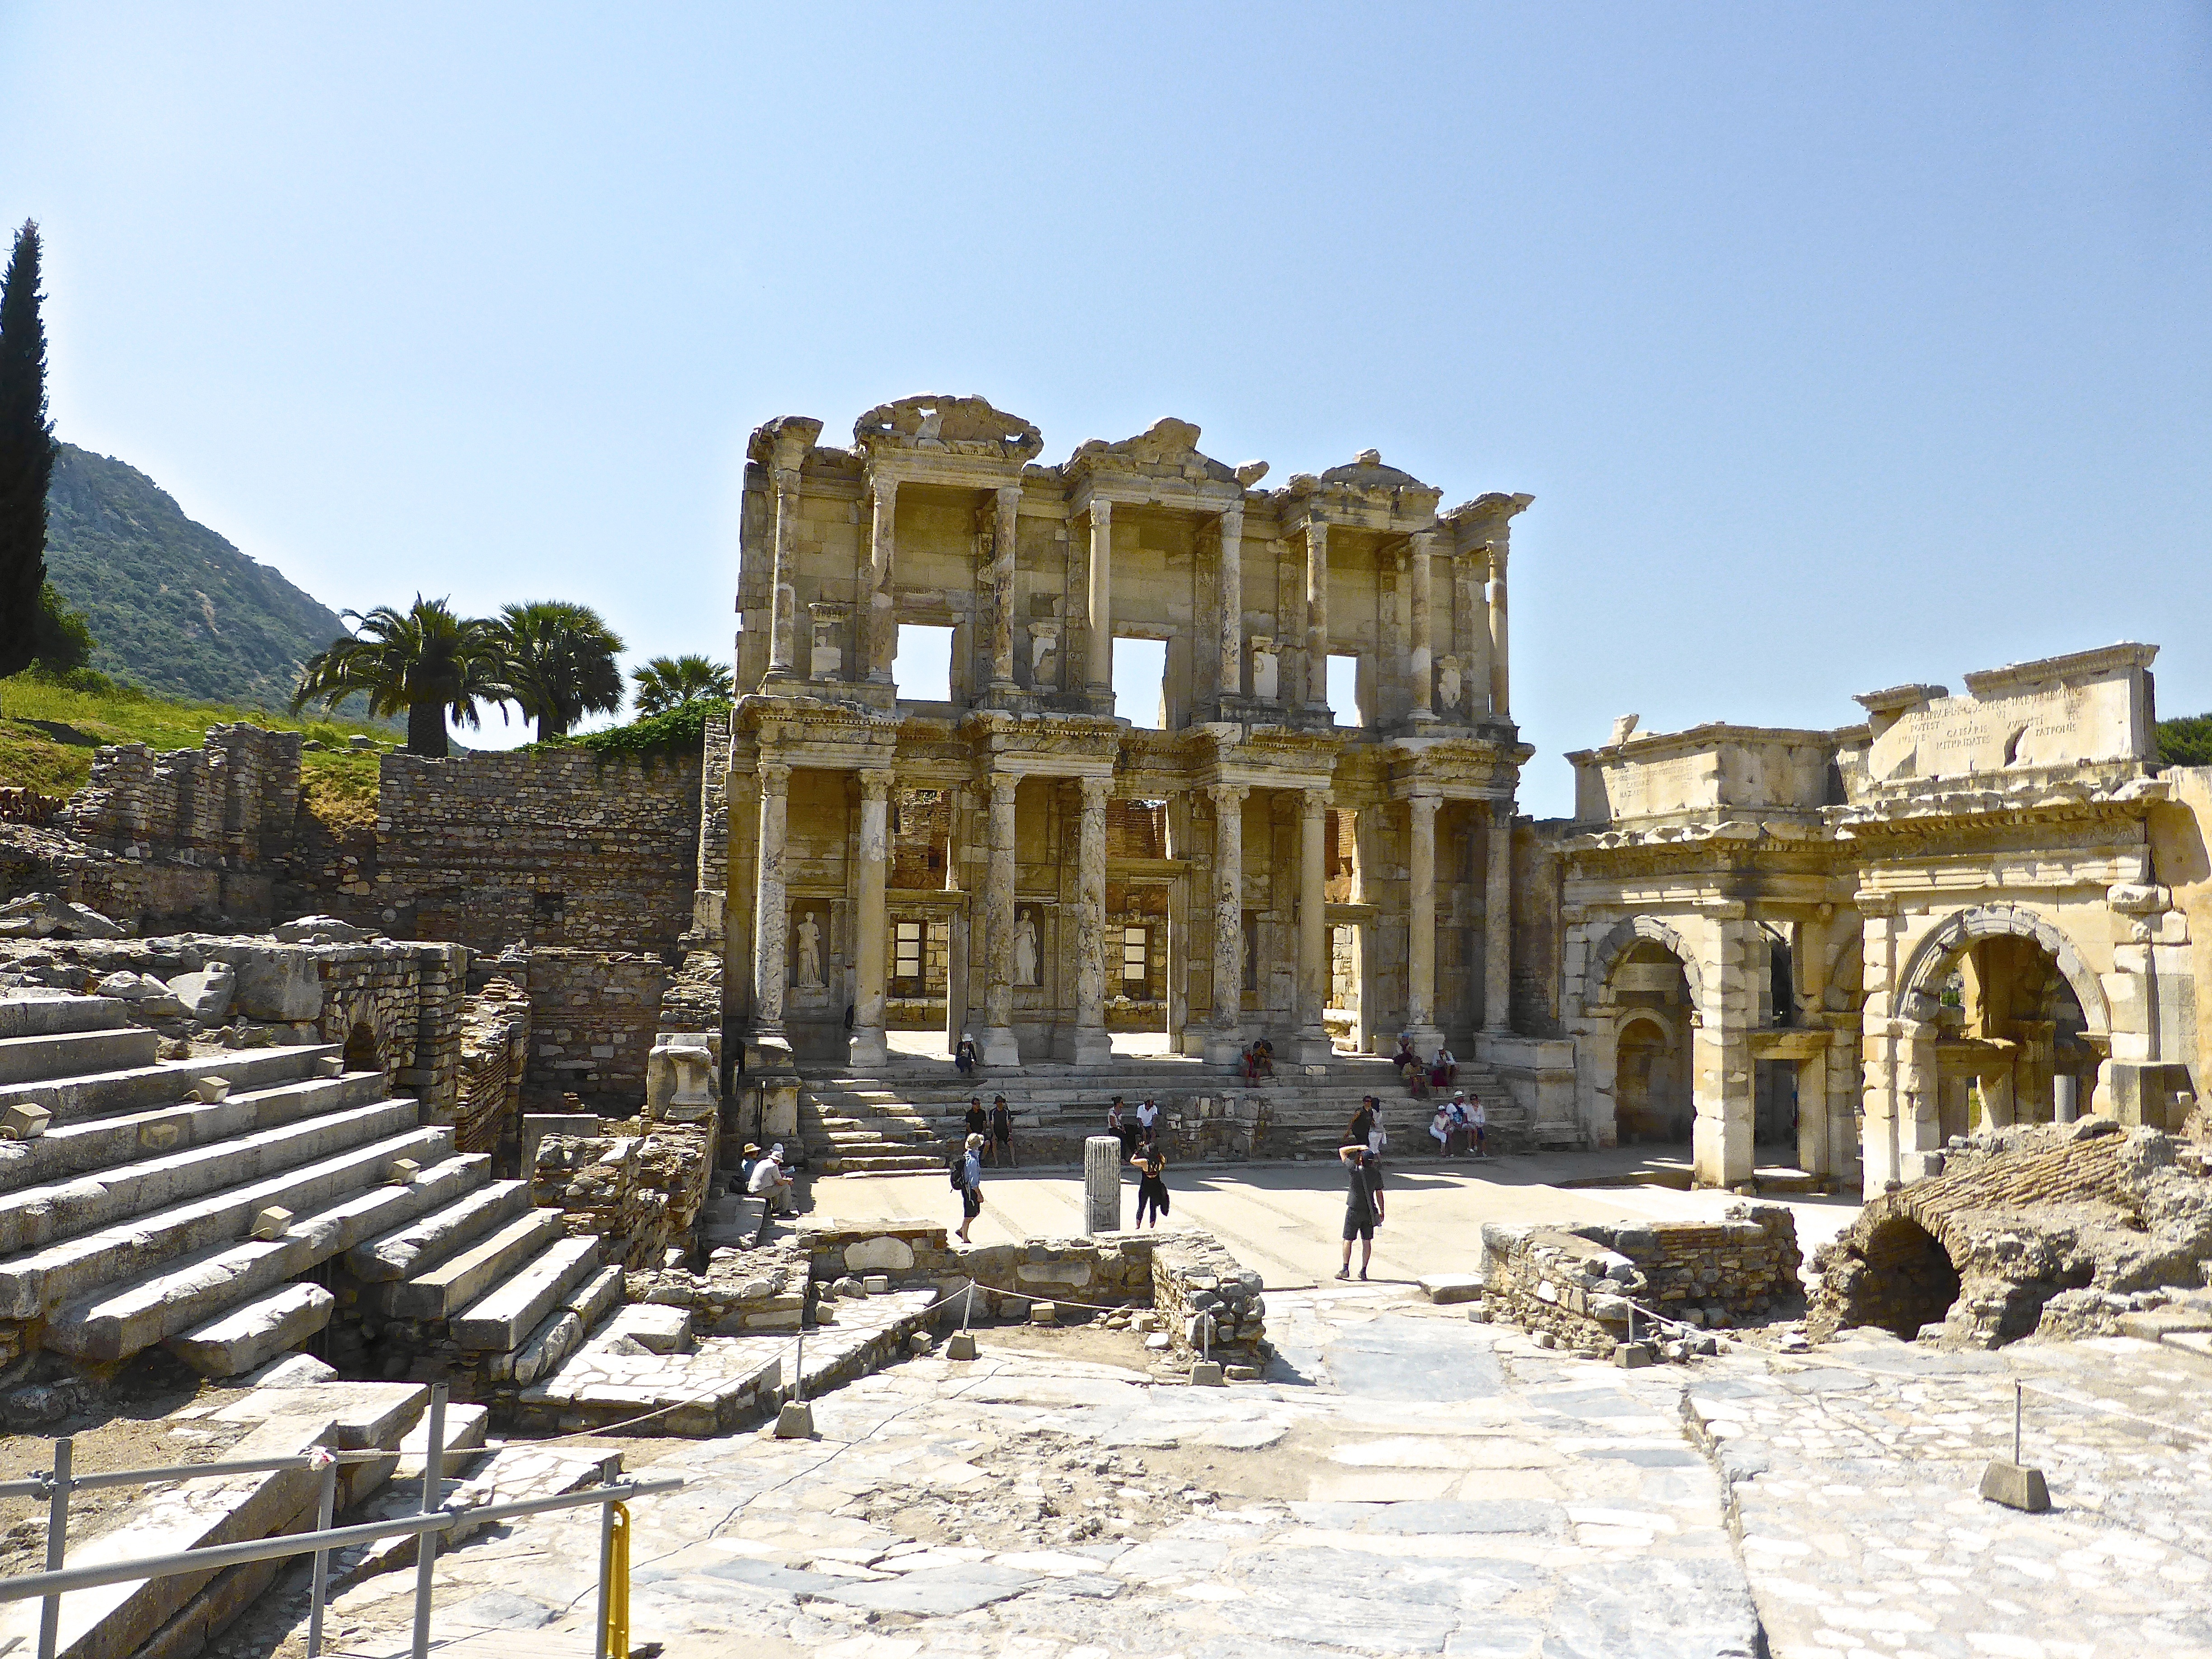
structure, town, building, palace, old, column, ancient, landmark, historic, fortification, tourism, place of worship, amphitheatre, temple, ruins, turkey, monastery, archeology, roman, history, historical, estate, archaeological site, unesco world heritage site, roman temple, historic site, ancient history, ancient roman architecture, ancient greek temple